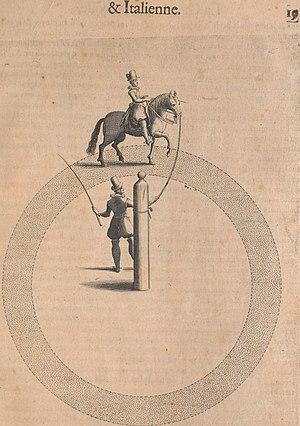
La cravache est un bâton utilisé par le cavalier en équitation en tant qu'aide artificielle ou instrument de punition. Les cravaches sont plus ou moins longues, plus ou moins épaisses, de couleurs différentes, voire décorées de façon originale. Elles ont aussi des formes variées de poignée et de claquette. Certaines cravaches sont munies d'une dragonne qui permet de ne pas les faire tomber, mais qui s'avère gênante pour les changements de main. Une bonne cravache standard est équilibrée, munie d'une poignée anti-dérapante qui tient bien en main, avec une tige flexible et dynamique et avec une claquette souple et large. En tenant très légèrement et à l'horizontale la cravache par la base de la poignée, celle-ci doit rester parfaitement en équilibre.